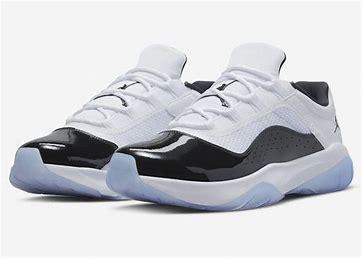
Brand: Jordan
Model: 11 Cmft